Mead & Tomkinson racing

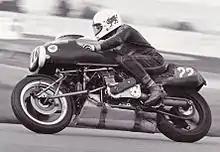
'Nessie', campaigned by Arthur Moloney and Roger Nicholls at a World Endurance Championship event at Donington Park in 1981. Note the enclosed belt-drive to the remote-mounted alternator moved from the crankshaft's end to begind the cylinders (to reduce cornering width).

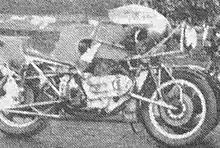
Laverda Nessie, showing the early parallelogram rear suspension.

Mead & Tomkinson then came to fame in the mid-1970s with their specially designed endurance racer, nicknamed 'Nessie', (after the Loch Ness Monster because the bike was not a thing of beauty). The engines were conventional roadster engines, tuned for racing power. First they used a 1,000 cc Laverda Jota triple, and later a 1,000 cc Kawasaki four. Feeling that racing bike design was too conservative, the Tomkinsons gave Nessie a number of innovations: